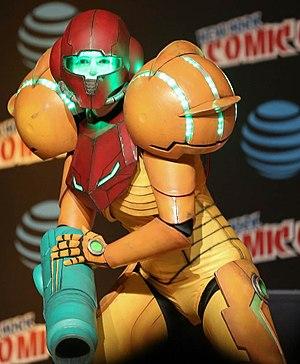
Metroid est une série de jeux vidéo d'action-aventure se déroulant dans un univers de science-fiction, créée par Nintendo et publiée pour la première fois en 1986. Elle est tout d'abord produite en interne par le studio Nintendo R&D1, notamment avec Intelligent Systems, et son concept non-linéaire est agrémenté de phases de jeu de plates-formes en deux dimensions dans un univers sombre principalement influencé par la série de films Alien. Il combine le gameplay de jeu de plates-formes de Super Mario Bros. et de jeu d'action-aventure de The Legend of Zelda. Celui-ci est à la fois centré sur la recherche d'items et sur le déblocage progressif des armes, des équipements et des zones. Chaque jeu se déroule habituellement dans un dédale de couloirs horizontaux et verticaux constituant des zones interconnectées par des ascenseurs, des portes et des passages secrets dans lesquels le protagoniste s'oppose armes à la main à des ennemis hostiles.